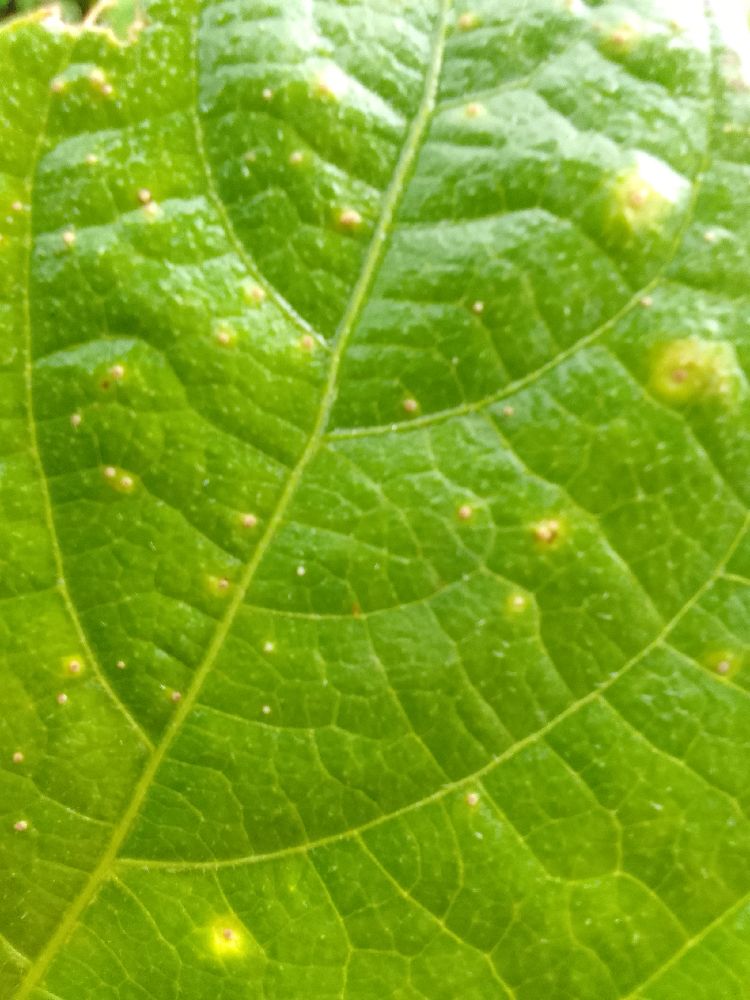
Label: rust